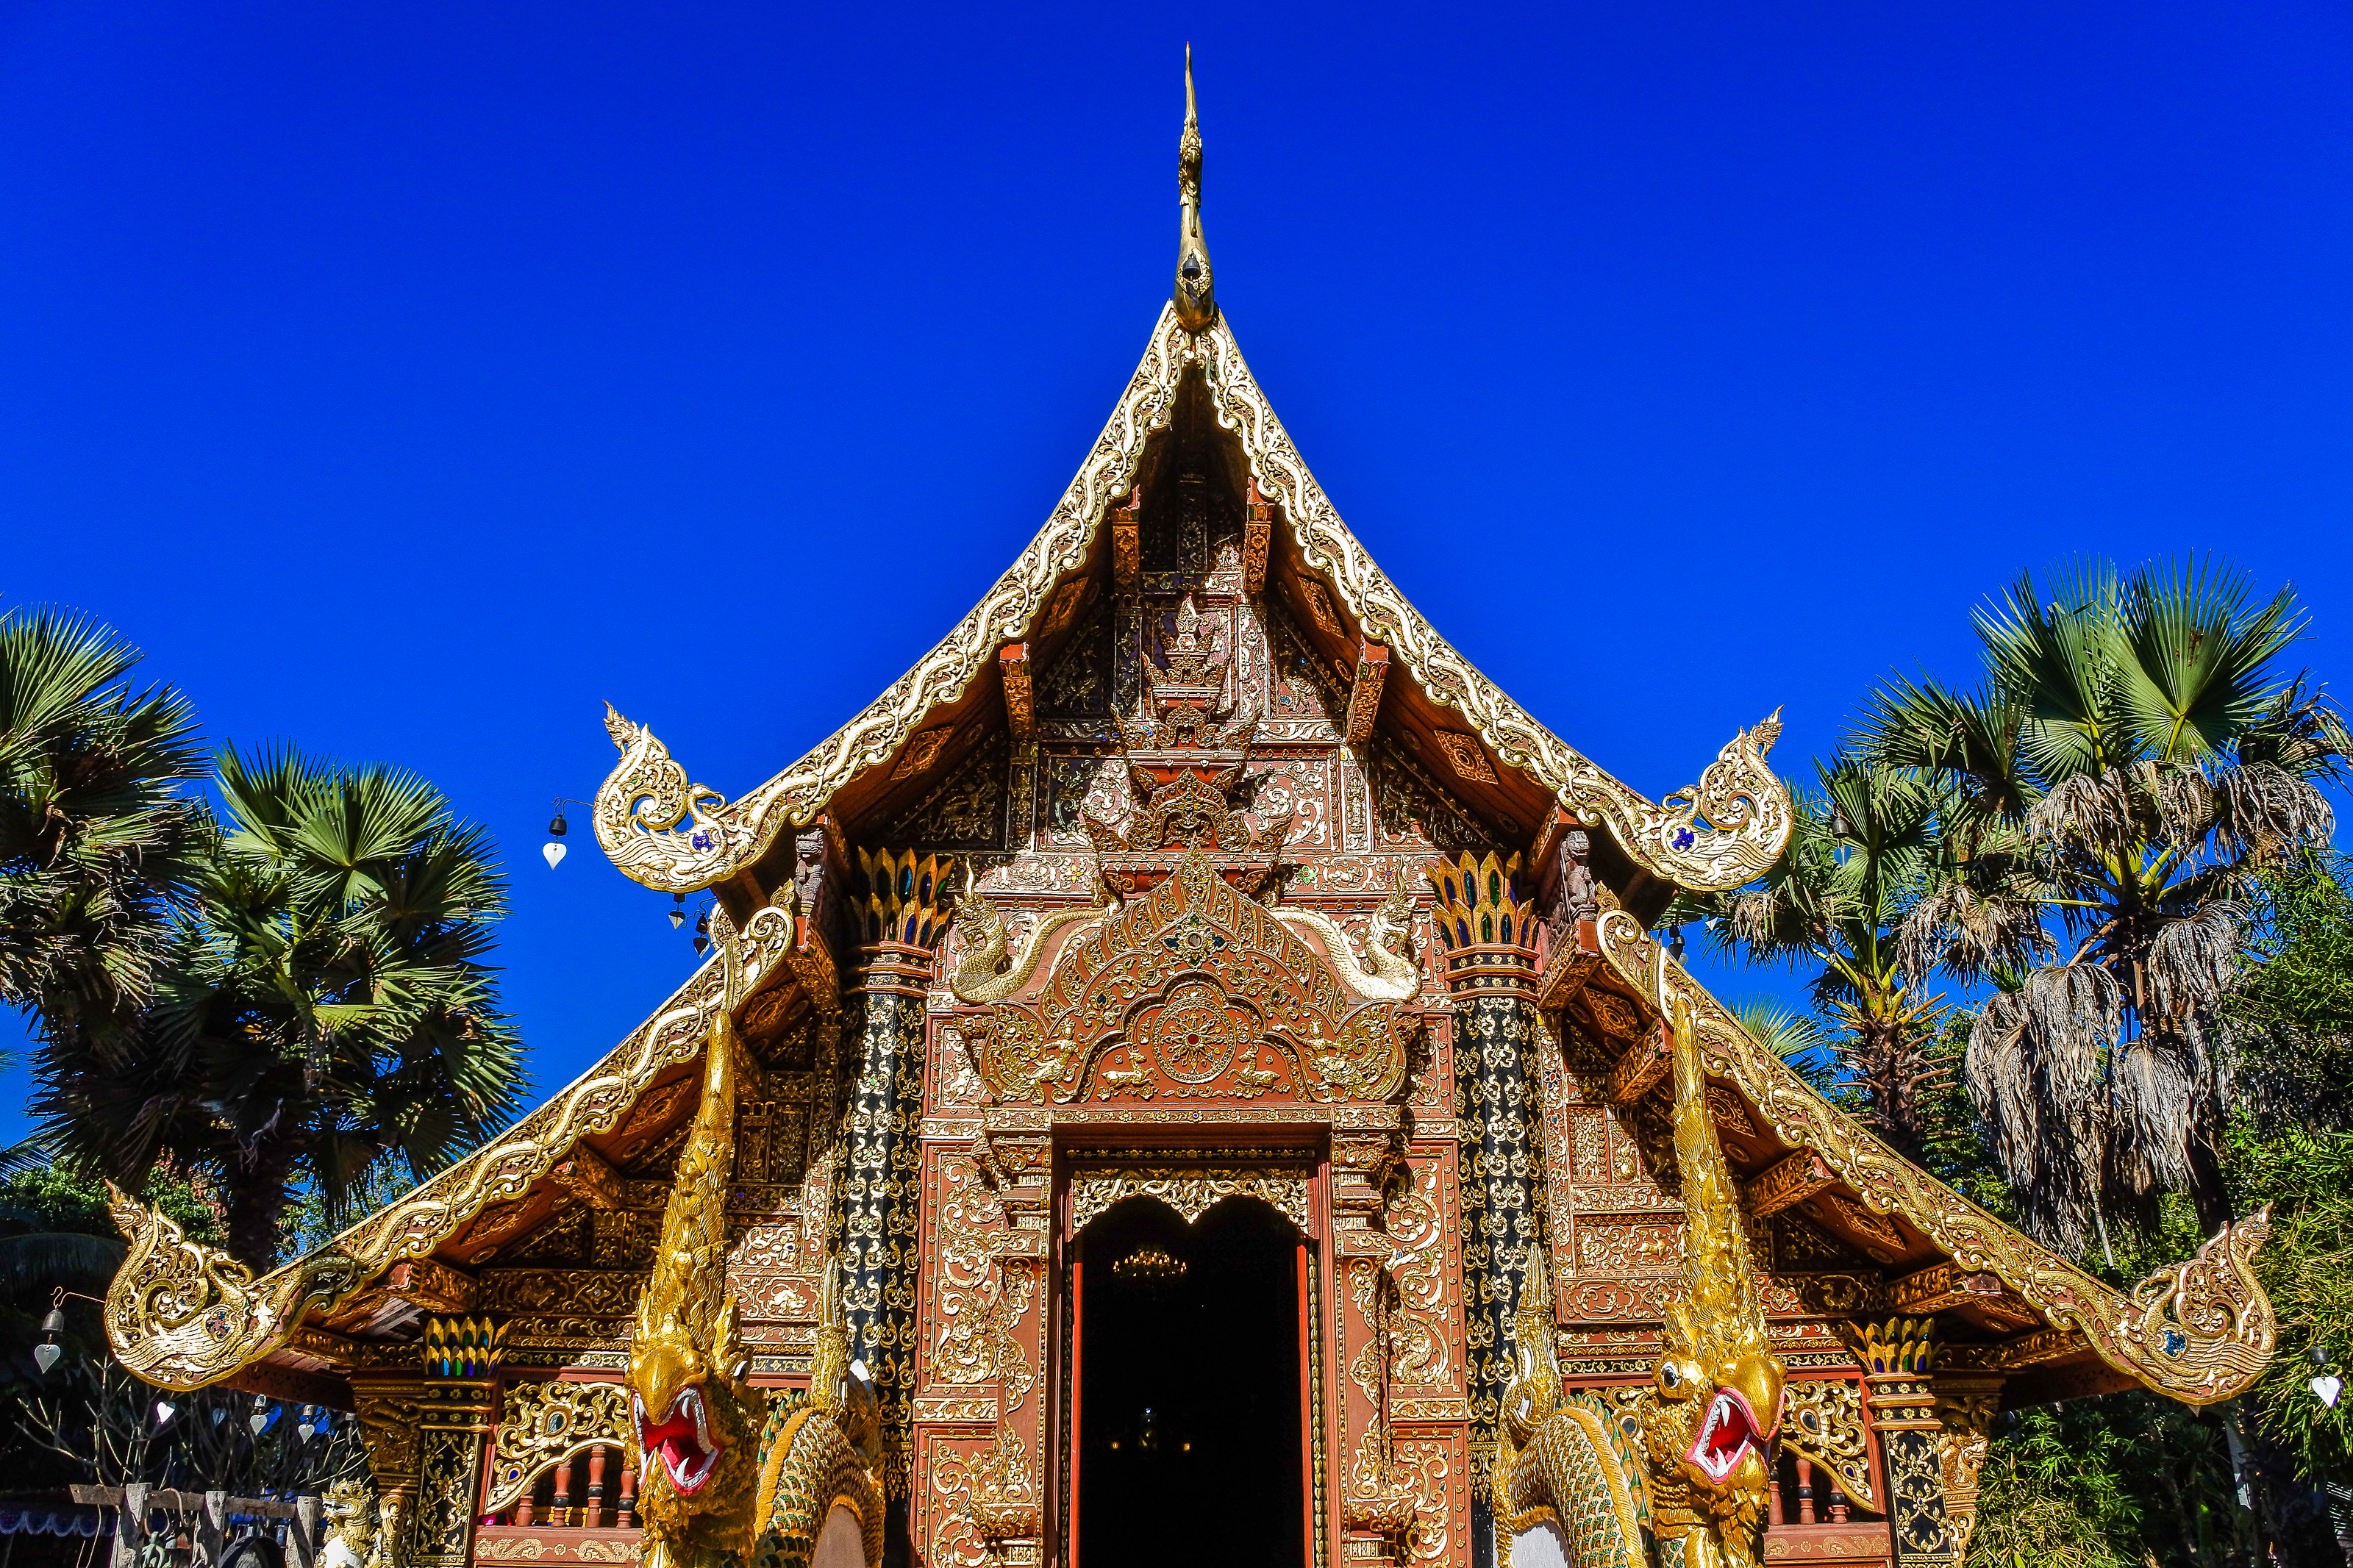
archaeological site, northern, building, beautiful, son, buddha, thailand, golden, pai, landmark, sky, old, oriental, heritage, thai, history, spirituality, ancient, hong, traditional, style, worship, religious, don, city, north, tourism, monument, gold, mae, tourist, world, architecture, art, chai, famous, green, asia, asian, sri, wat, buddhism, religion, green background, monastery, attraction, culture, buddhist, temple, travel, place of worship, shrine, historic site, tradition, tree, facade, pagoda, chinese architecture, plant, tourist attraction, leisure, spire